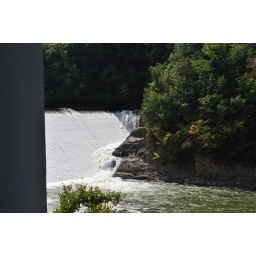
Was parked under the bridge and was at the edge of the rock ledge...